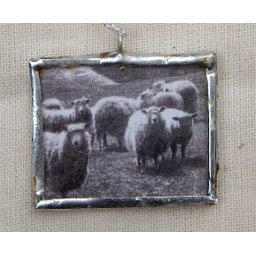
Baaaaa! English sheep photo encased in glass and lead free solder on a sterling silver chain with ss findings.